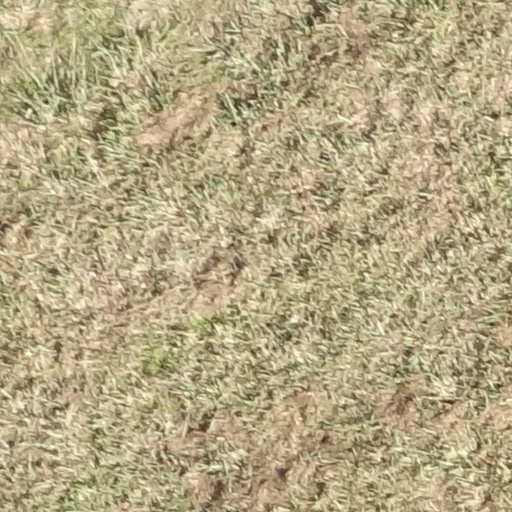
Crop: sorghum